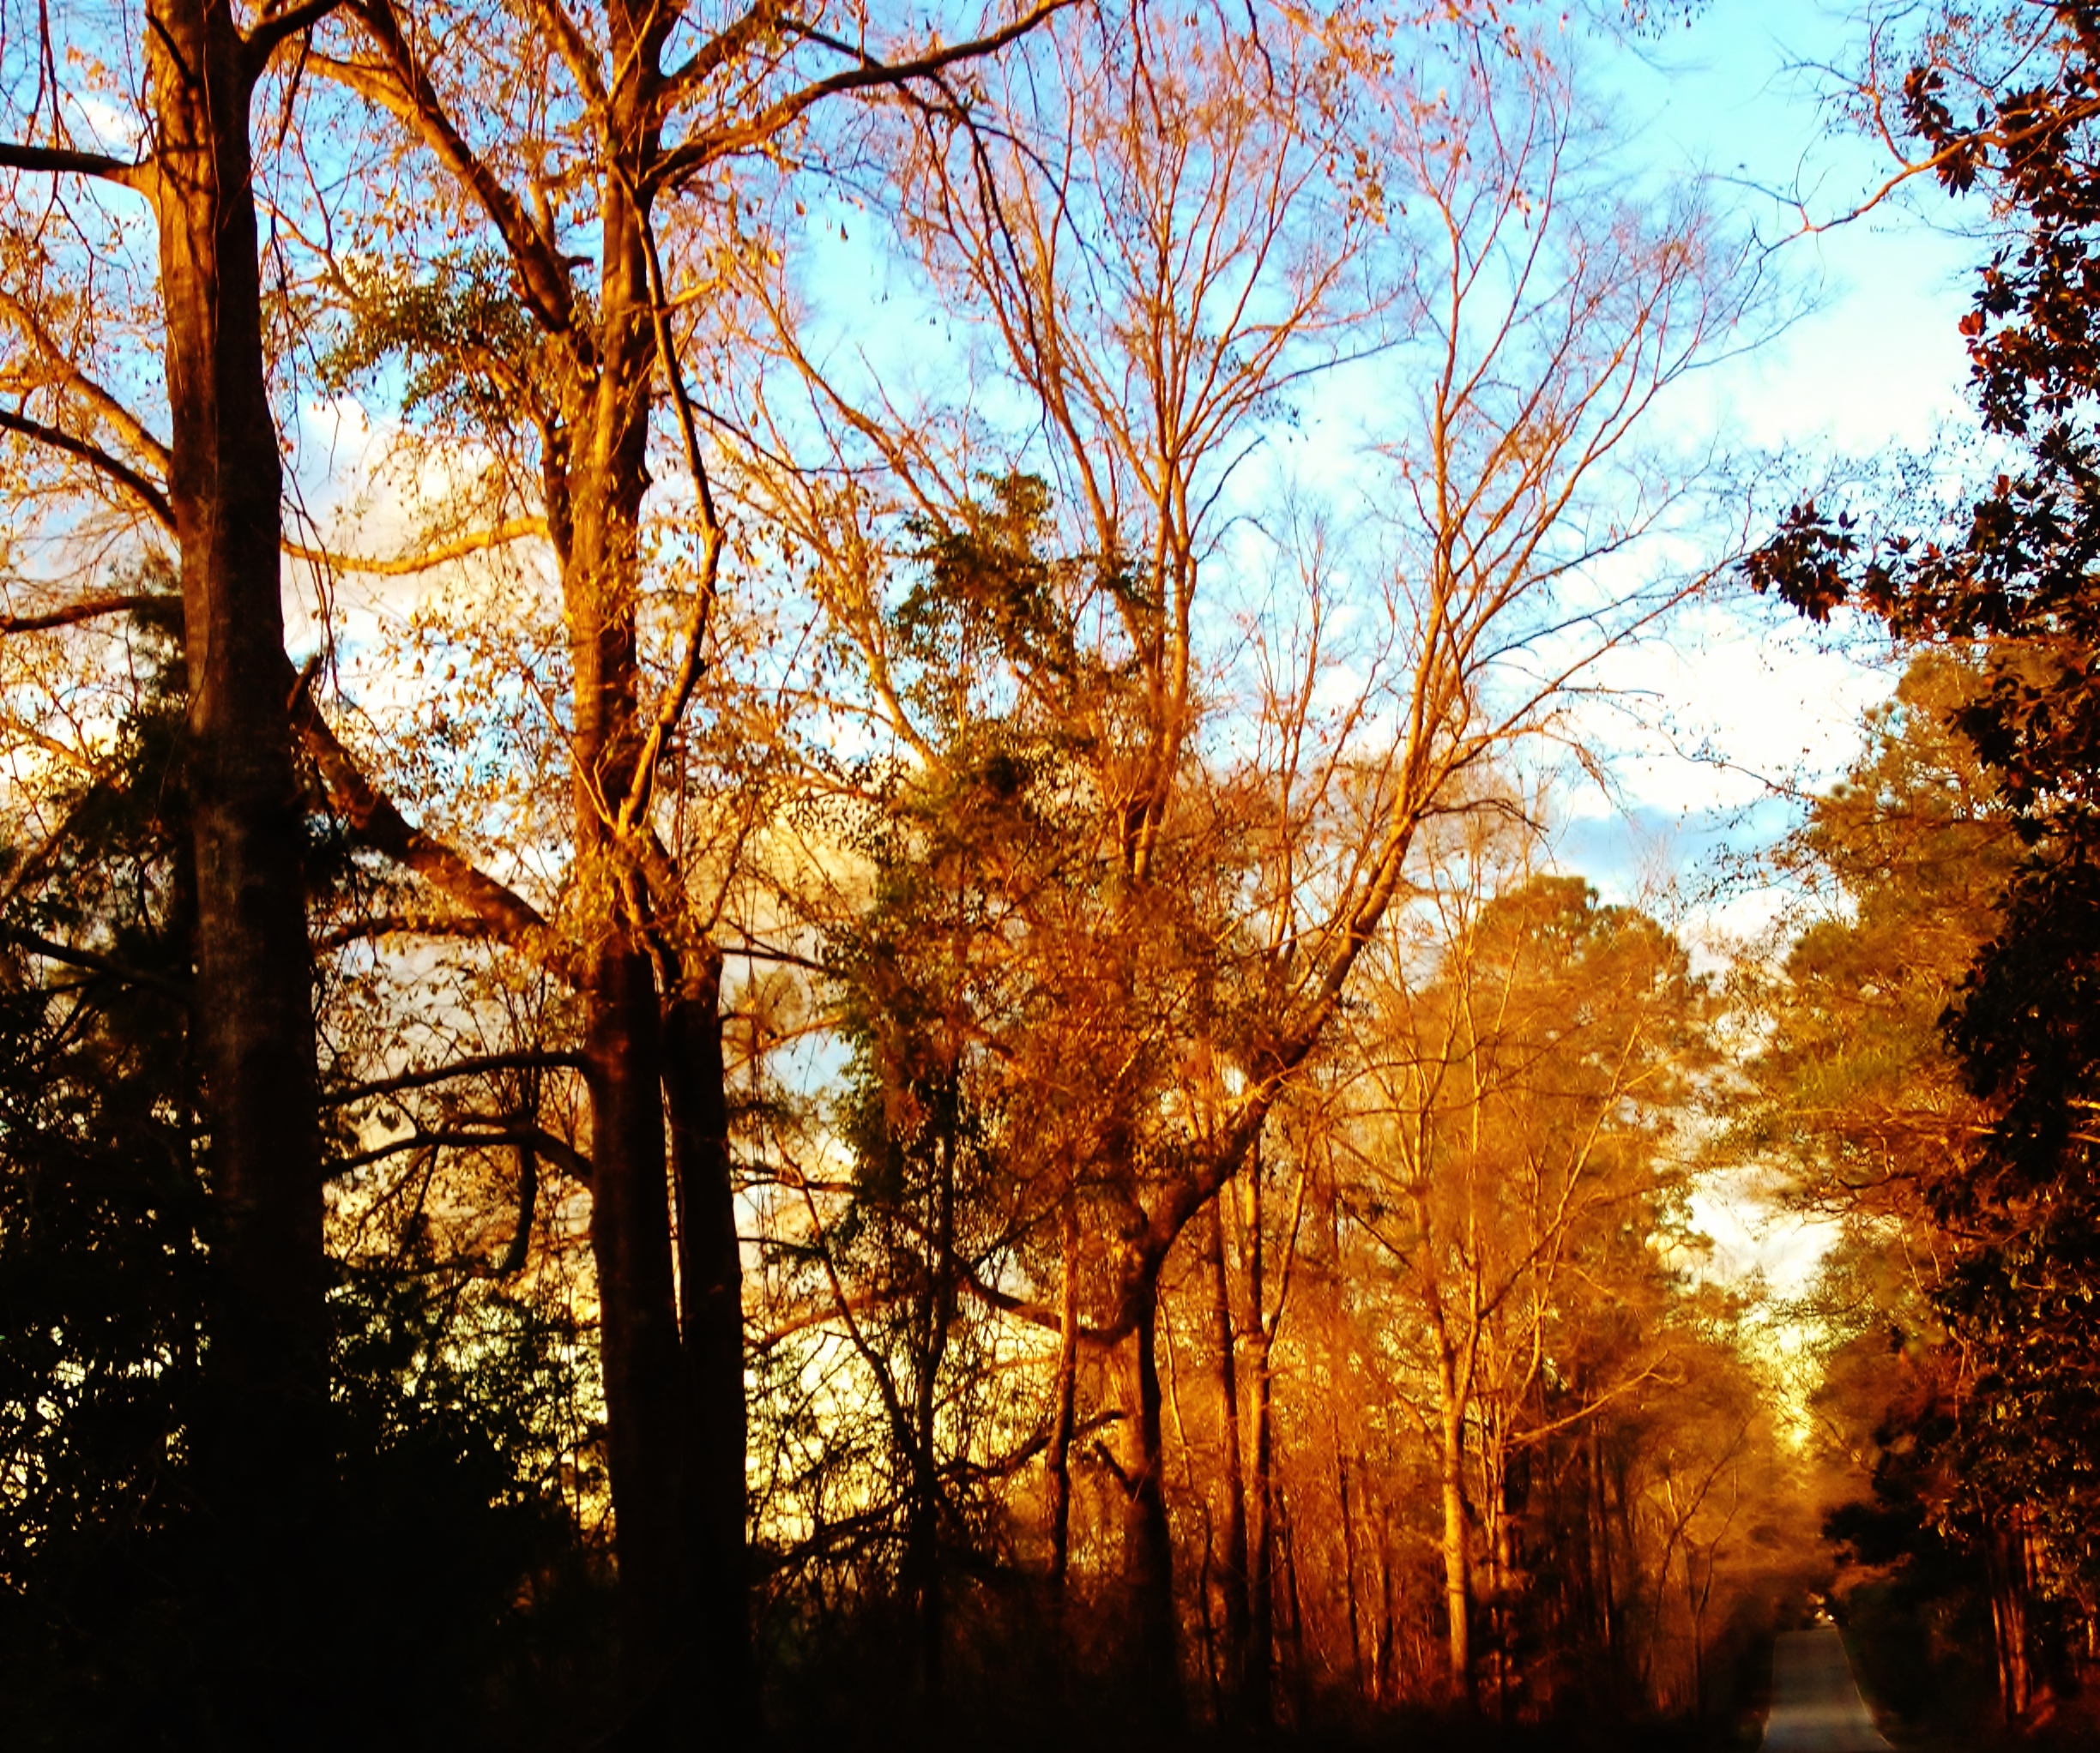
tree, nature, forest, branch, plant, sunset, sunlight, morning, leaf, evening, autumn, season, woodland, atmospheric phenomenon, woody plant